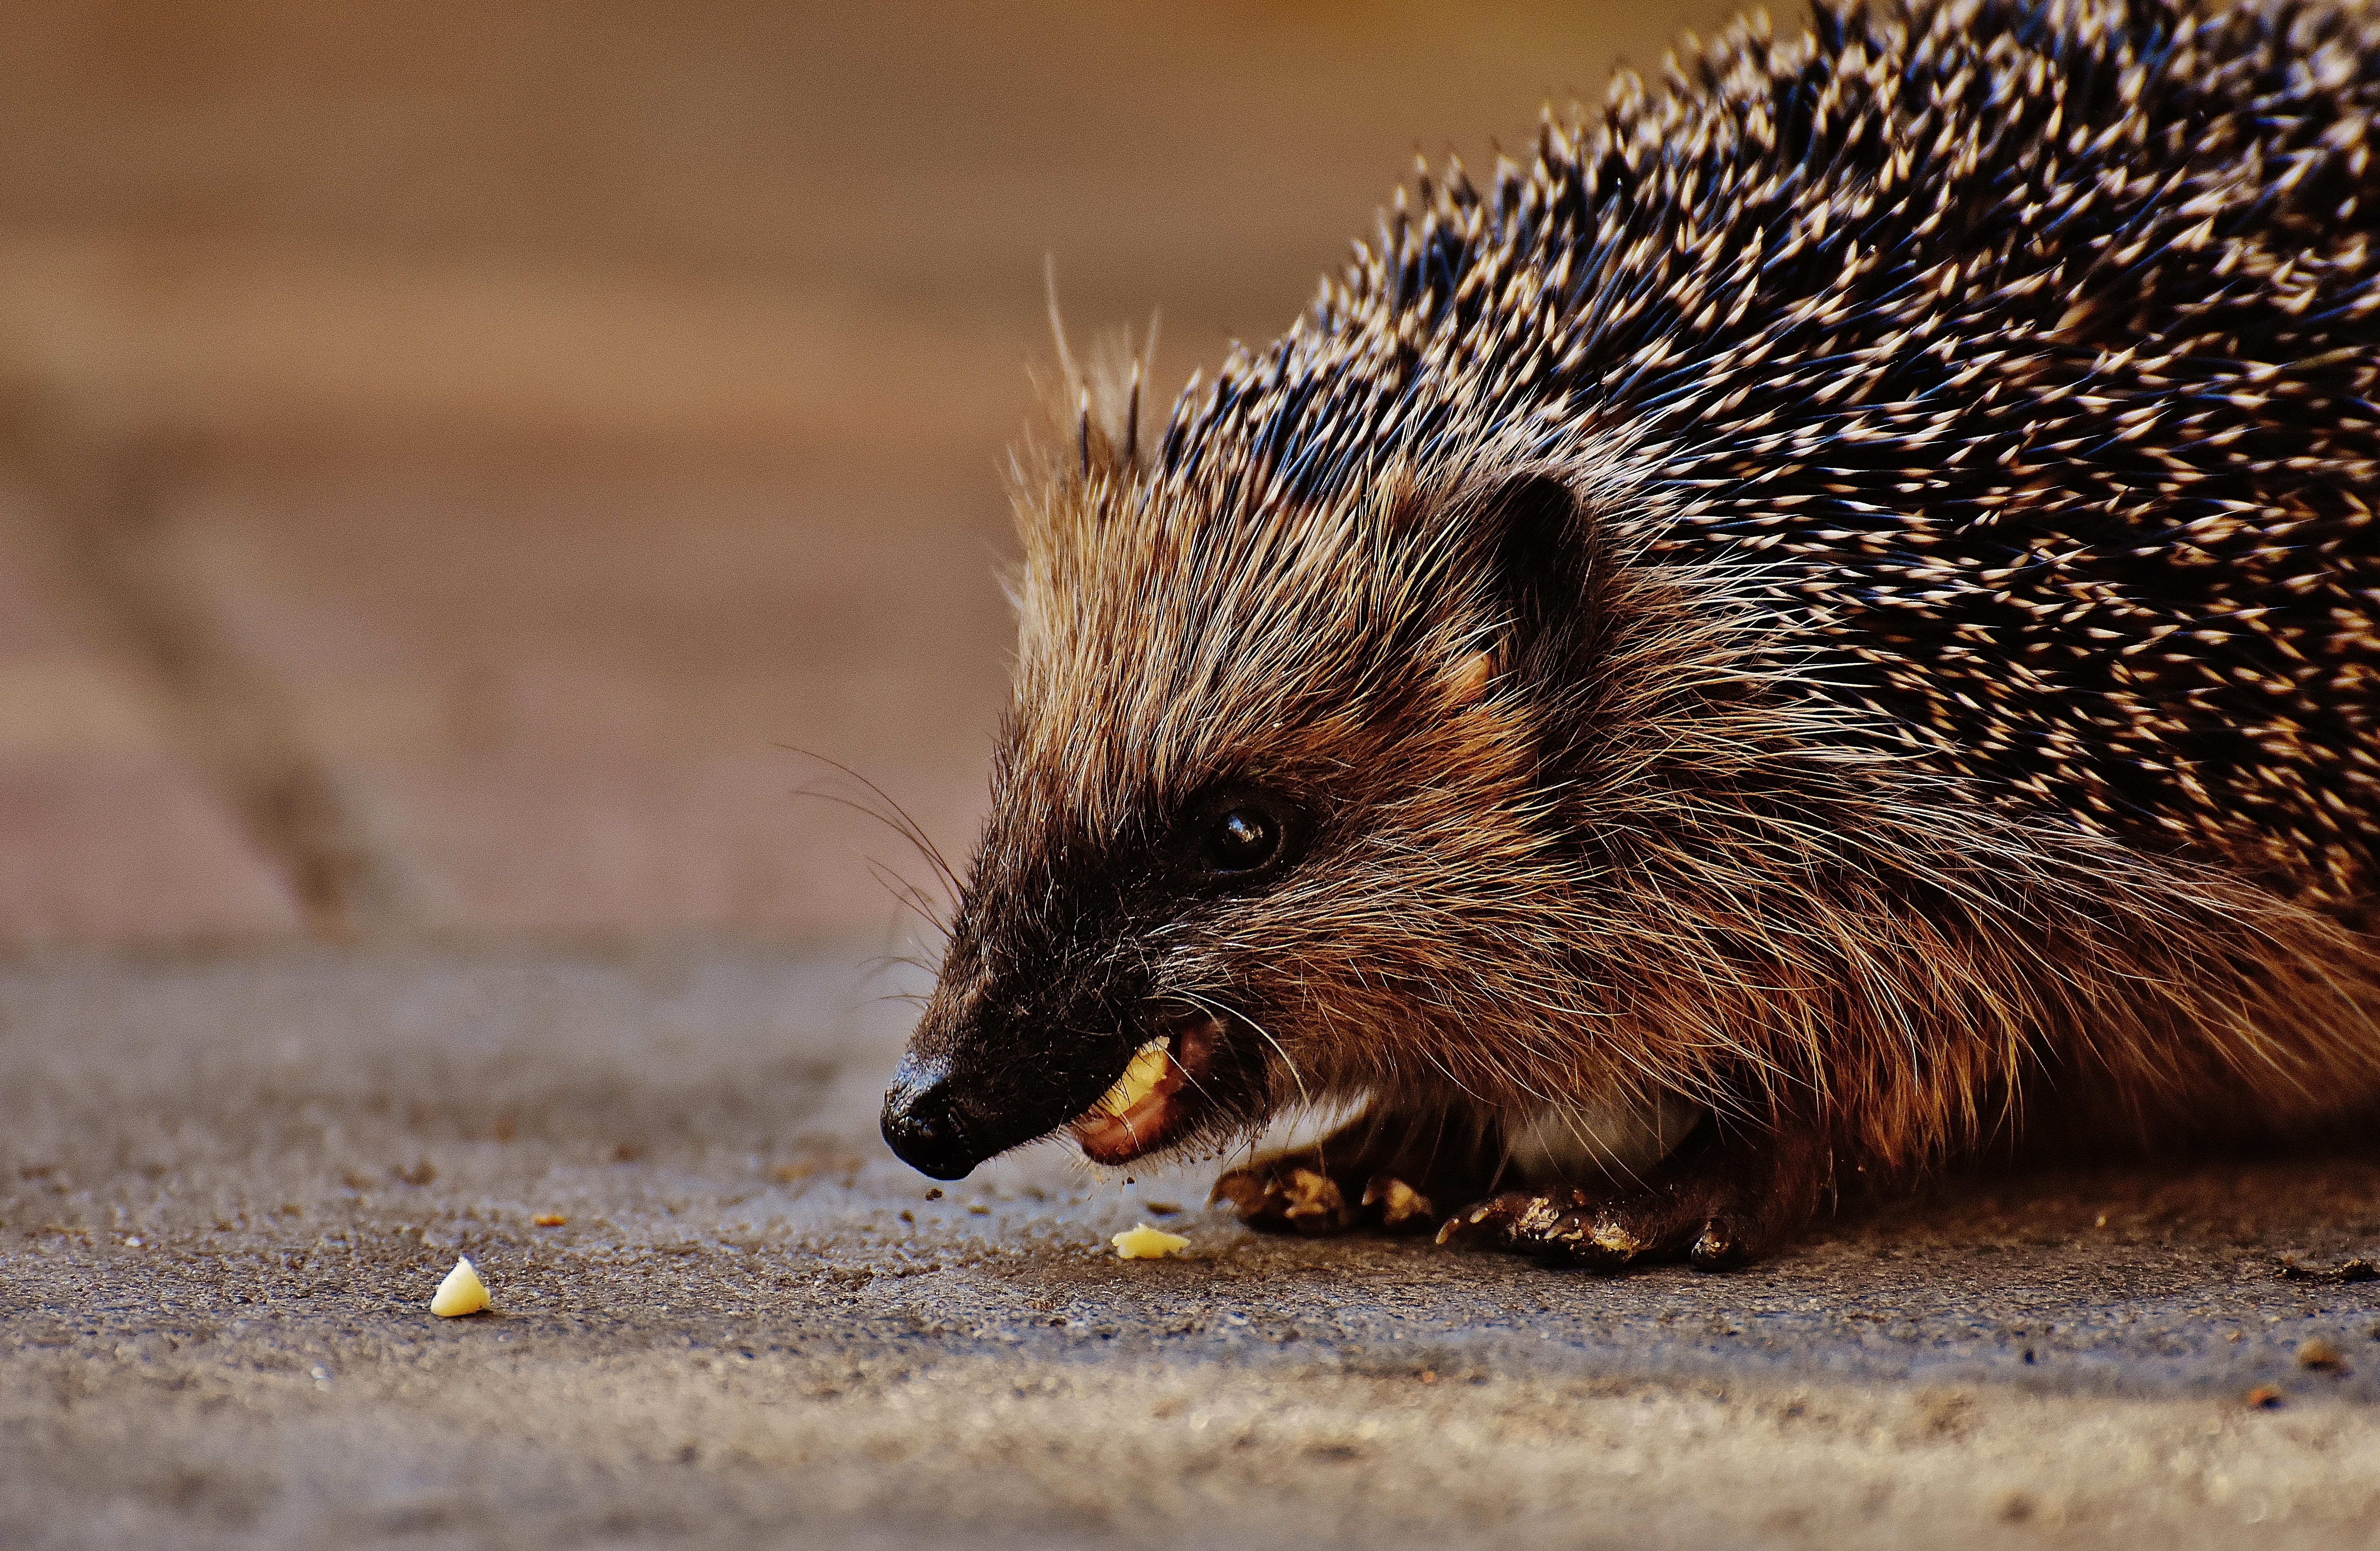
nature, prickly, animal, cute, wildlife, meal, autumn, mammal, garden, fauna, close up, whiskers, hedgehog, vertebrate, nocturnal, animal world, foraging, crepuscular, spur, hedgehog child, young hedgehog, hannah, echidna, erinaceidae, domesticated hedgehog